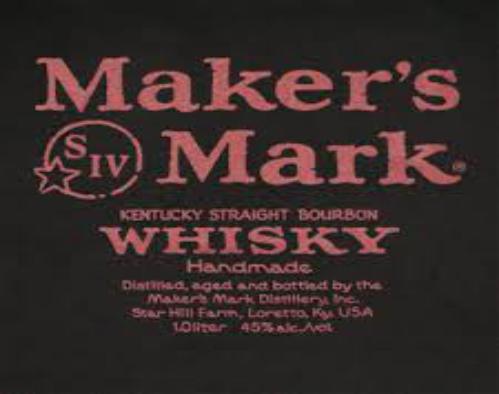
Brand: Maker's Mark
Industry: Food